Jean-Baptiste Bessières

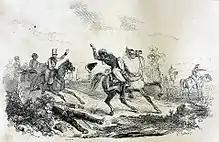
Death of Marshal Bessières at Rippach, 1 May 1813. Illustration by Hippolyte Bellangé.

Back in France, Bessières was present at the coup d'état of 18 Brumaire during which, according to Jacques Garnier, he "stayed constantly with Bonaparte". On 11 November 1799, he was appointed second-in-command of the Consular Guard by Bonaparte, now First Consul of the French Republic. He was also designated tutor to Eugène de Beauharnais, Bonaparte's adoptive son.